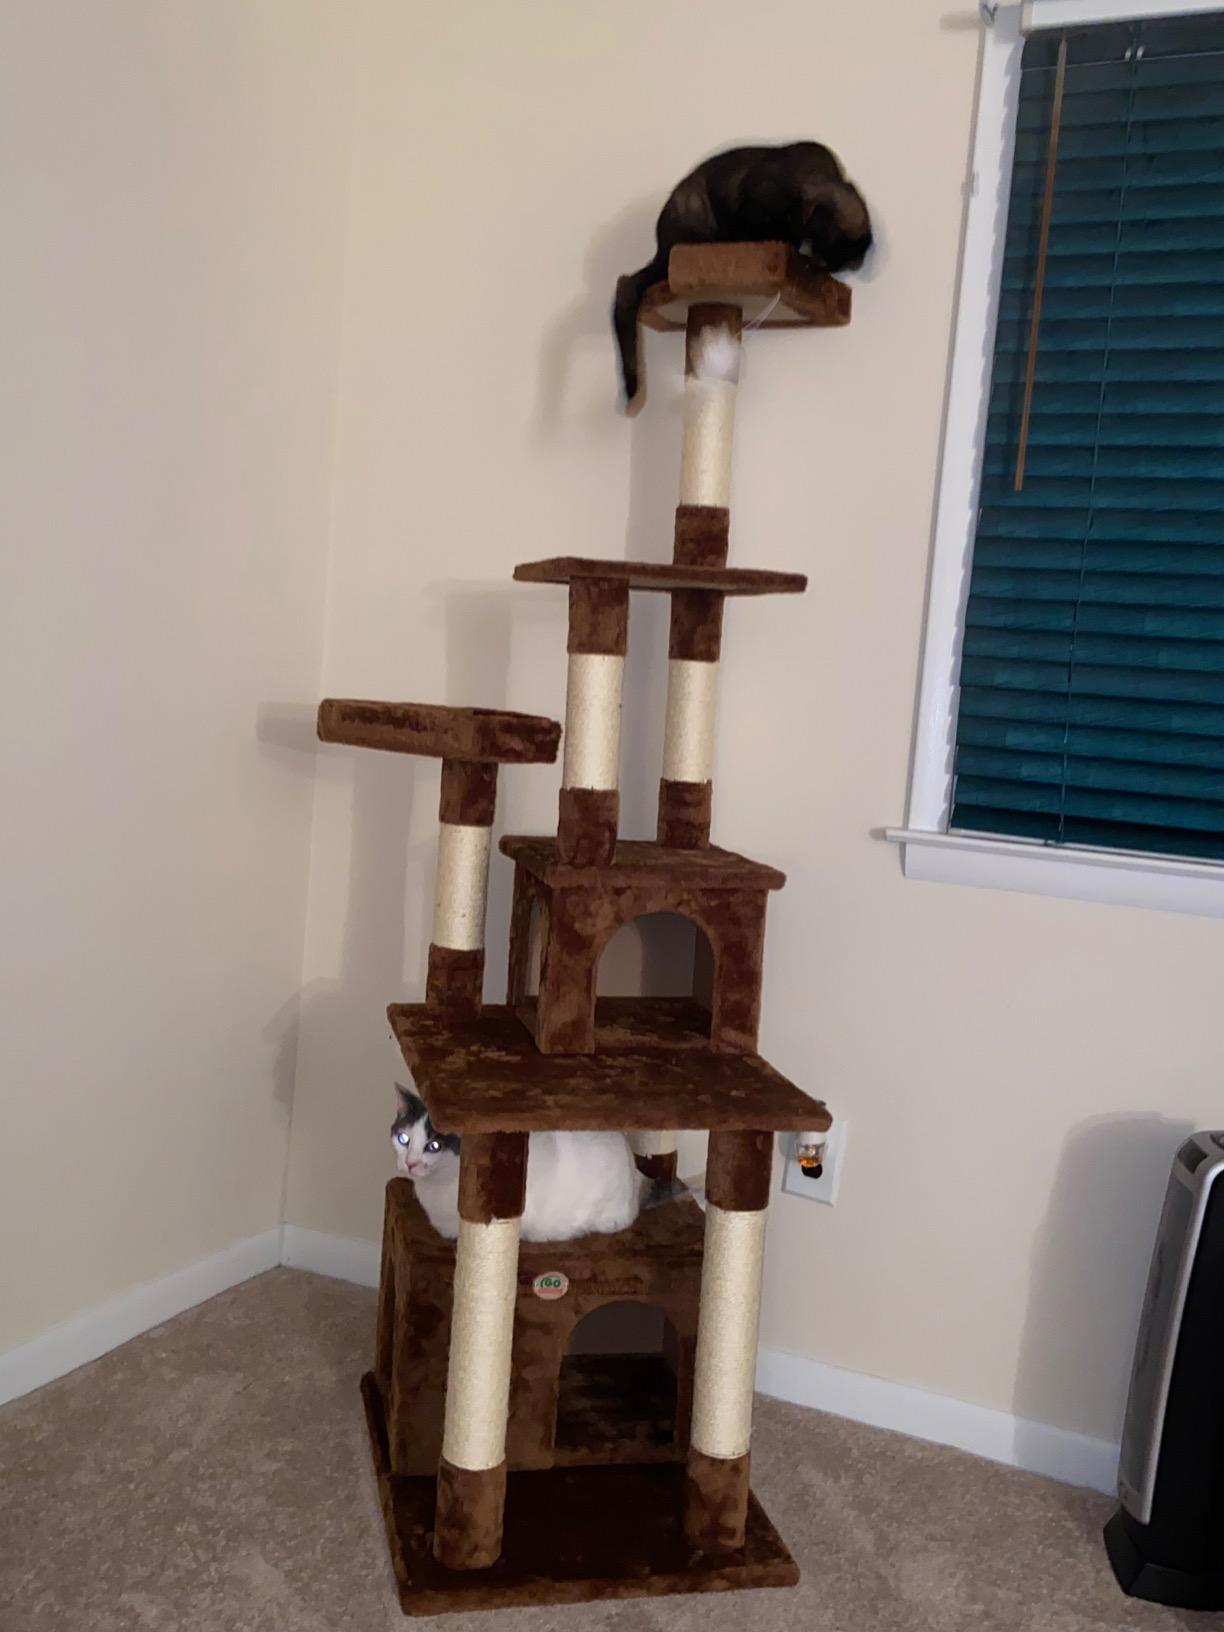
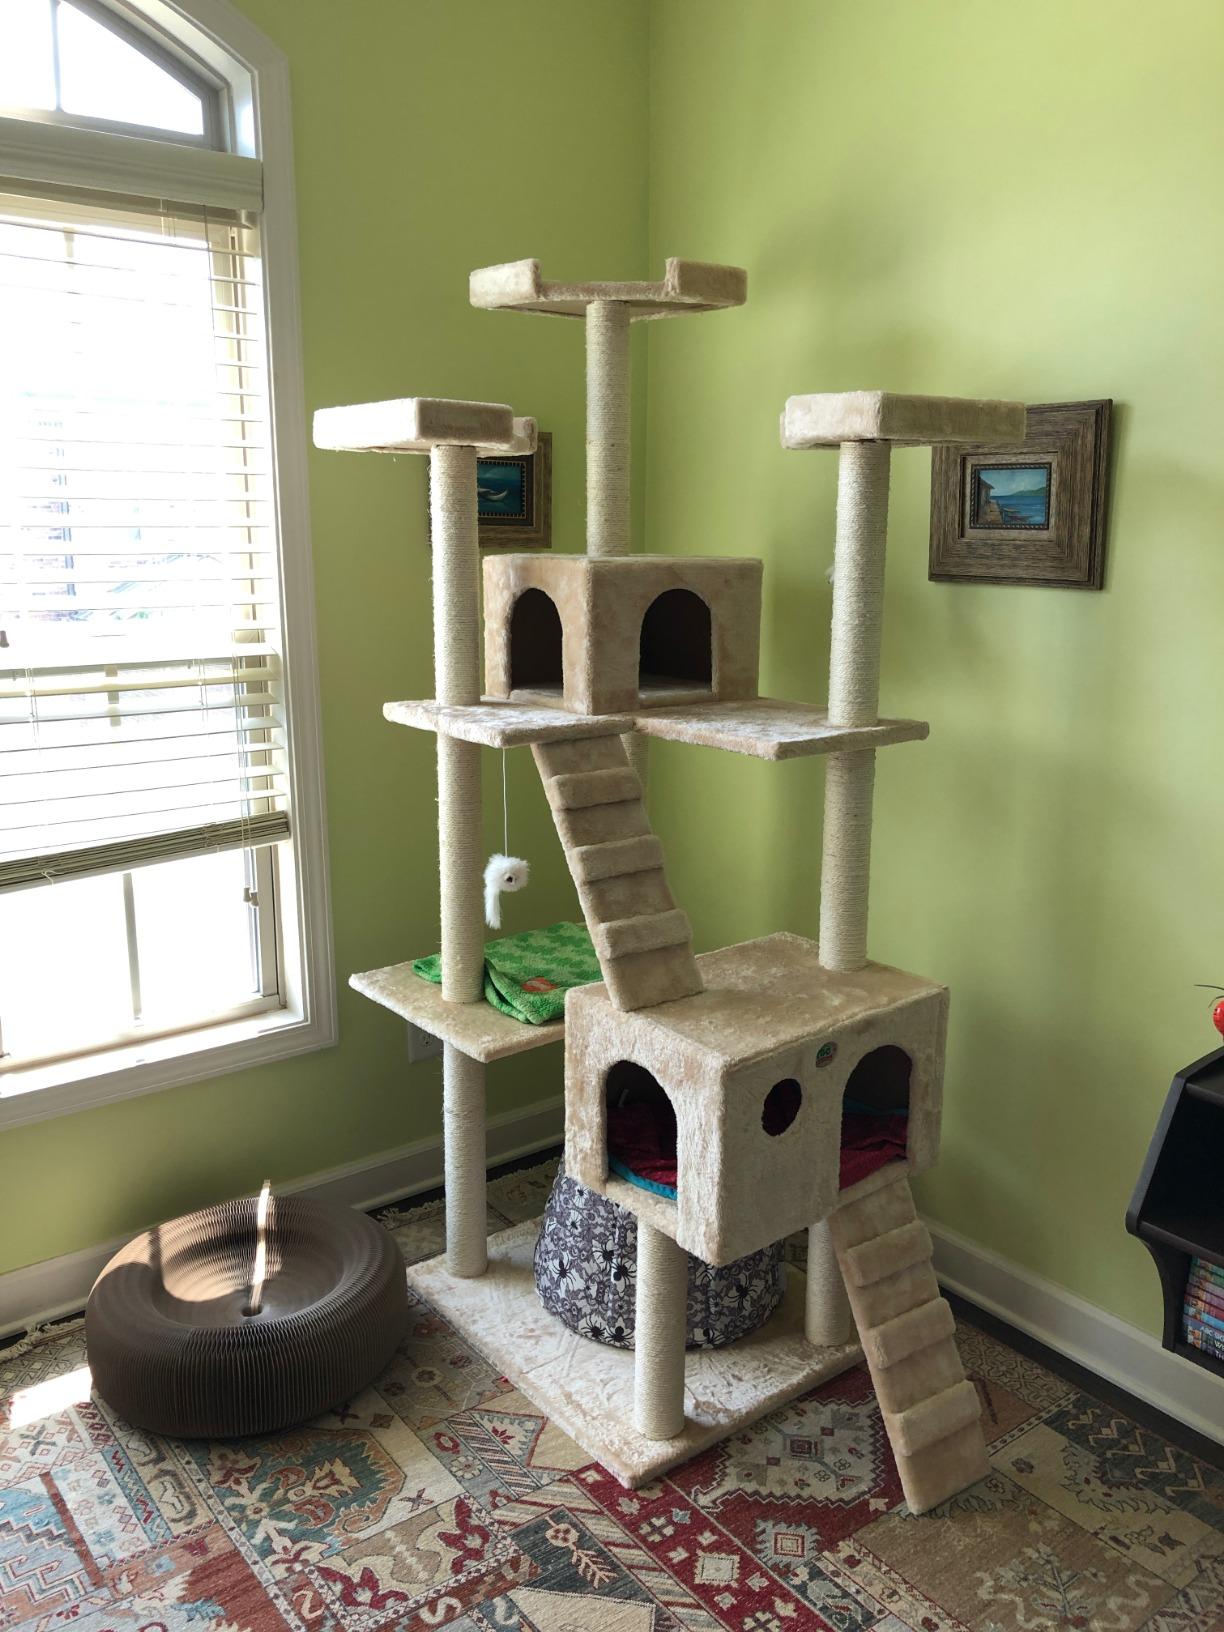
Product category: items_cat tree
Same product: no